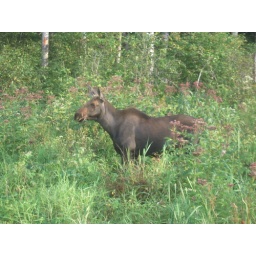
When travelling home from the Family Reunion we spotted a mother and her young one in Algonquin Park